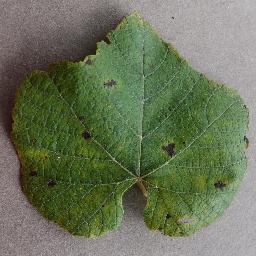
Label: Grape___Leaf_blight_(Isariopsis_Leaf_Spot)